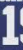
Number: 1